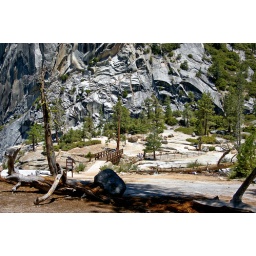
At the base of Sentinel Peak, the bridge over Merced River. Nevada Falls is at left.